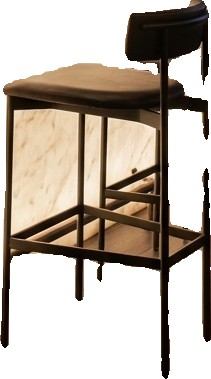
Surface category: chair